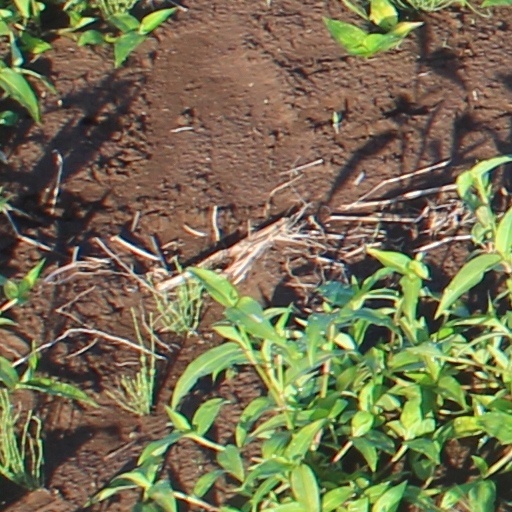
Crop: wheat